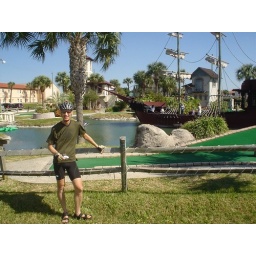
the florida coast specializes in miniature golf. This was a particularly intriguing course, with a pirate ship (Aaarrrrr!)